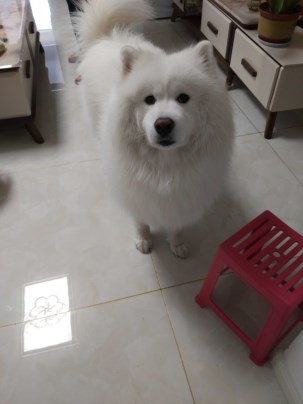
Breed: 2192-n000088-Samoyed